Hannah Beard

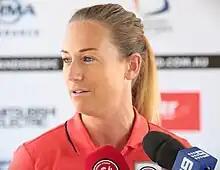
Beard for Western Sydney Wanderers in 2015

Hannah Beard (born 22 August 1988) is an English association football player, who played for Liverpool Ladies in the English FA Women's Premier League, Santa Clarita Blue Heat and Los Angeles Strikers in the American USL W League, Brisbane Roar, Newcastle Jets, and Western Sydney Wanderers in the Australian W-League, and Illawarra Stingrays, North Shore Mariners, and UNSW FC in the National Premier Leagues NSW Women's. She also played college soccer for Saint Leo Lions.